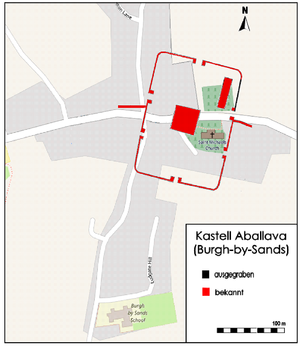
Cet article porte sur les forts et autres structures du mur d'Hadrien, système de fortifications fait de pierre et de terre et édifié de 122 à environ 128 dans l'ancienne province romaine de Bretagne, aujourd'hui en Cumbria et Northumberland dans le nord de l'Angleterre.